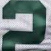
Number: 2